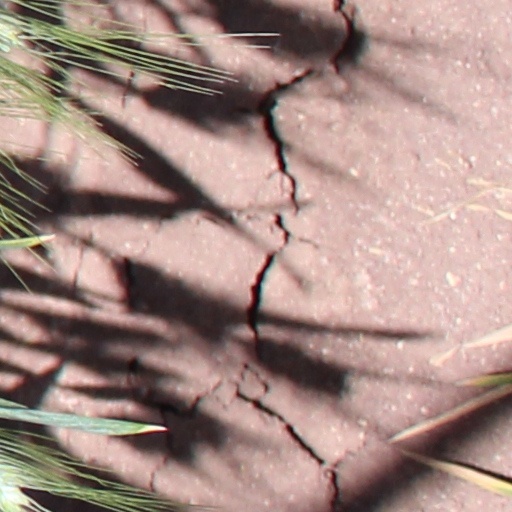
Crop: wheat